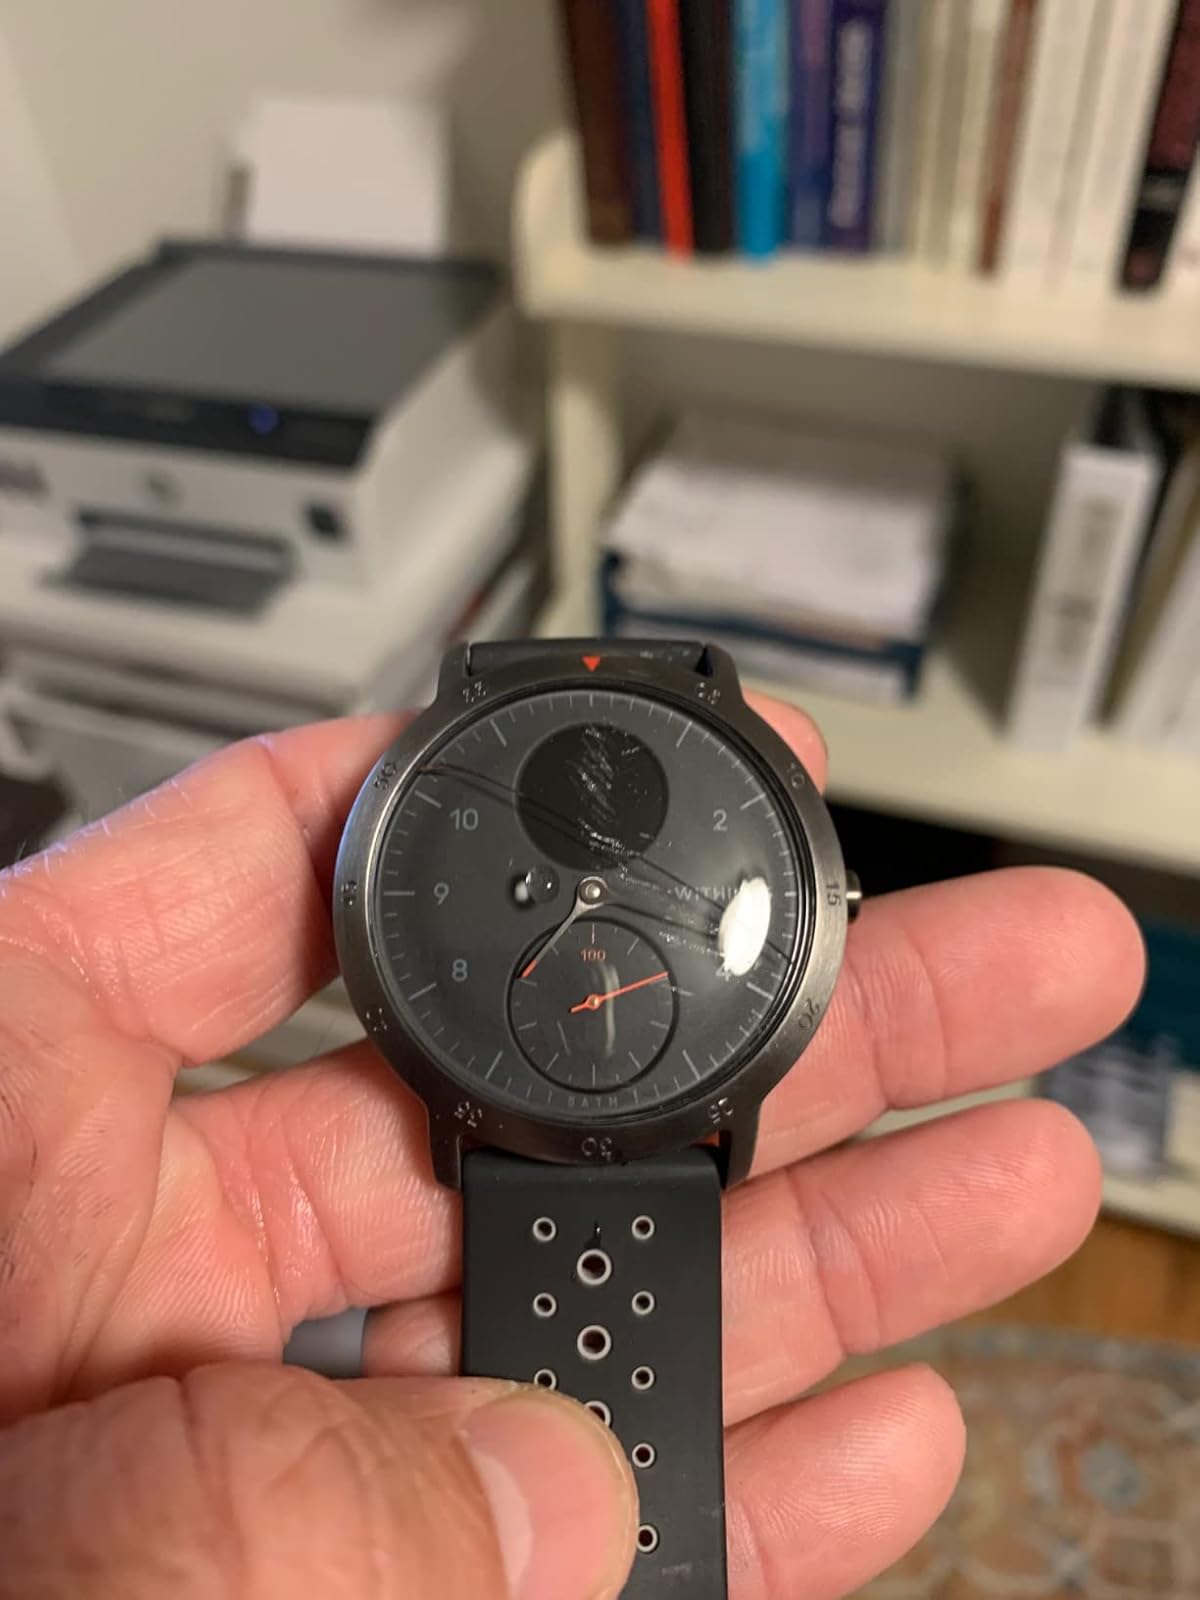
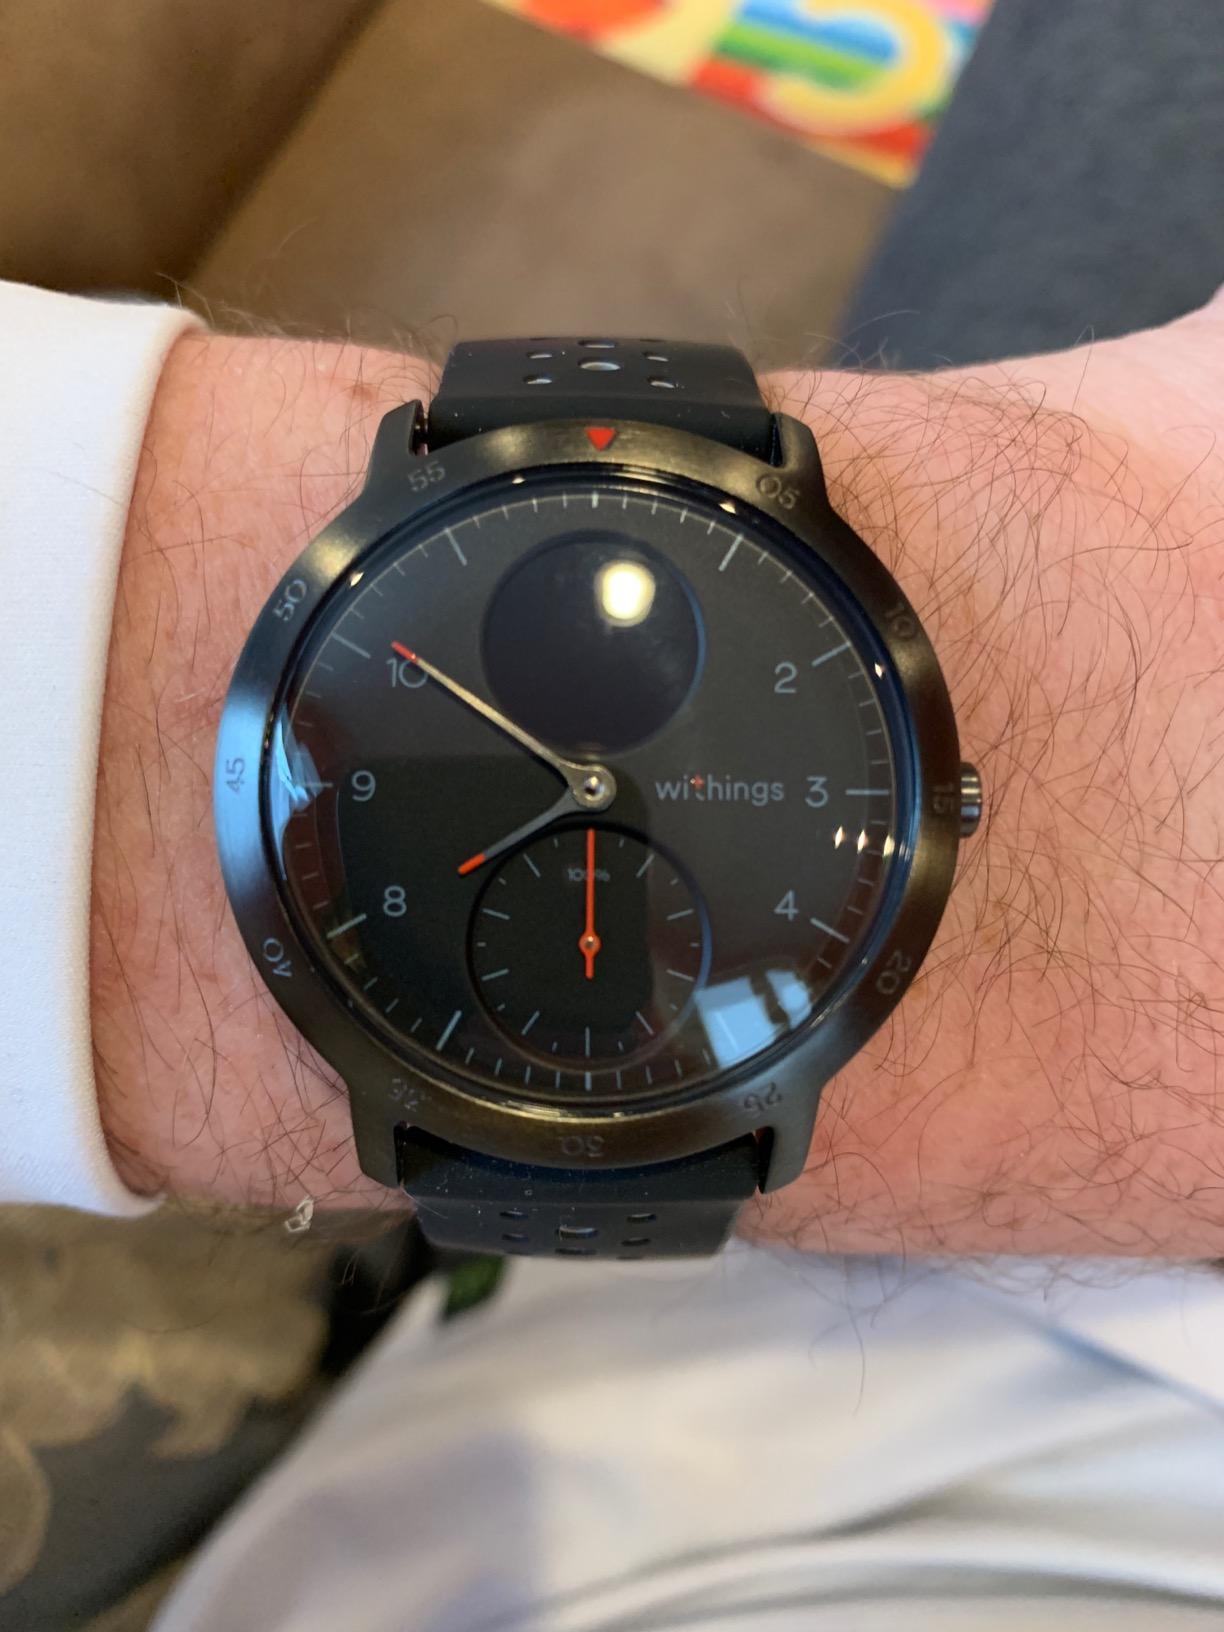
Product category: smartwatch
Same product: yes